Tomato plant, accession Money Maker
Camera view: tilt-top (135 deg); turntable rotation: 240 degrees
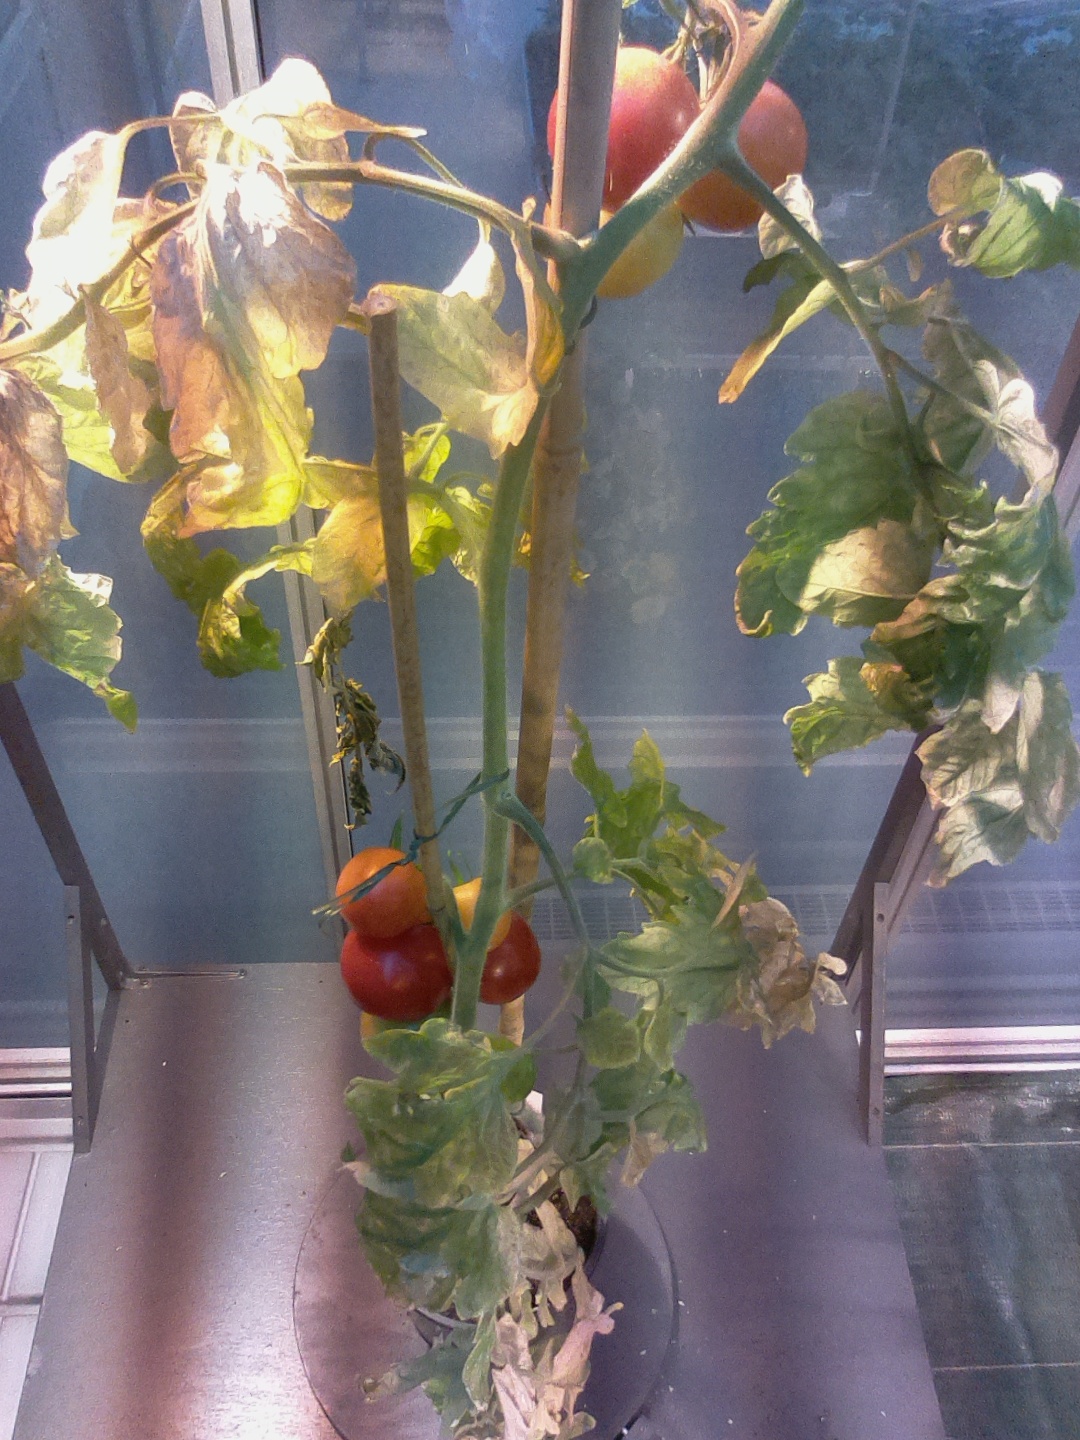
BBCH growth stage 86: 60%-70% of fruits show typical fully ripe color